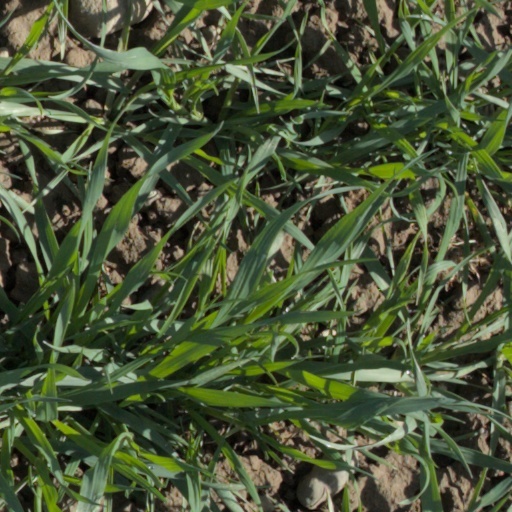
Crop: wheat